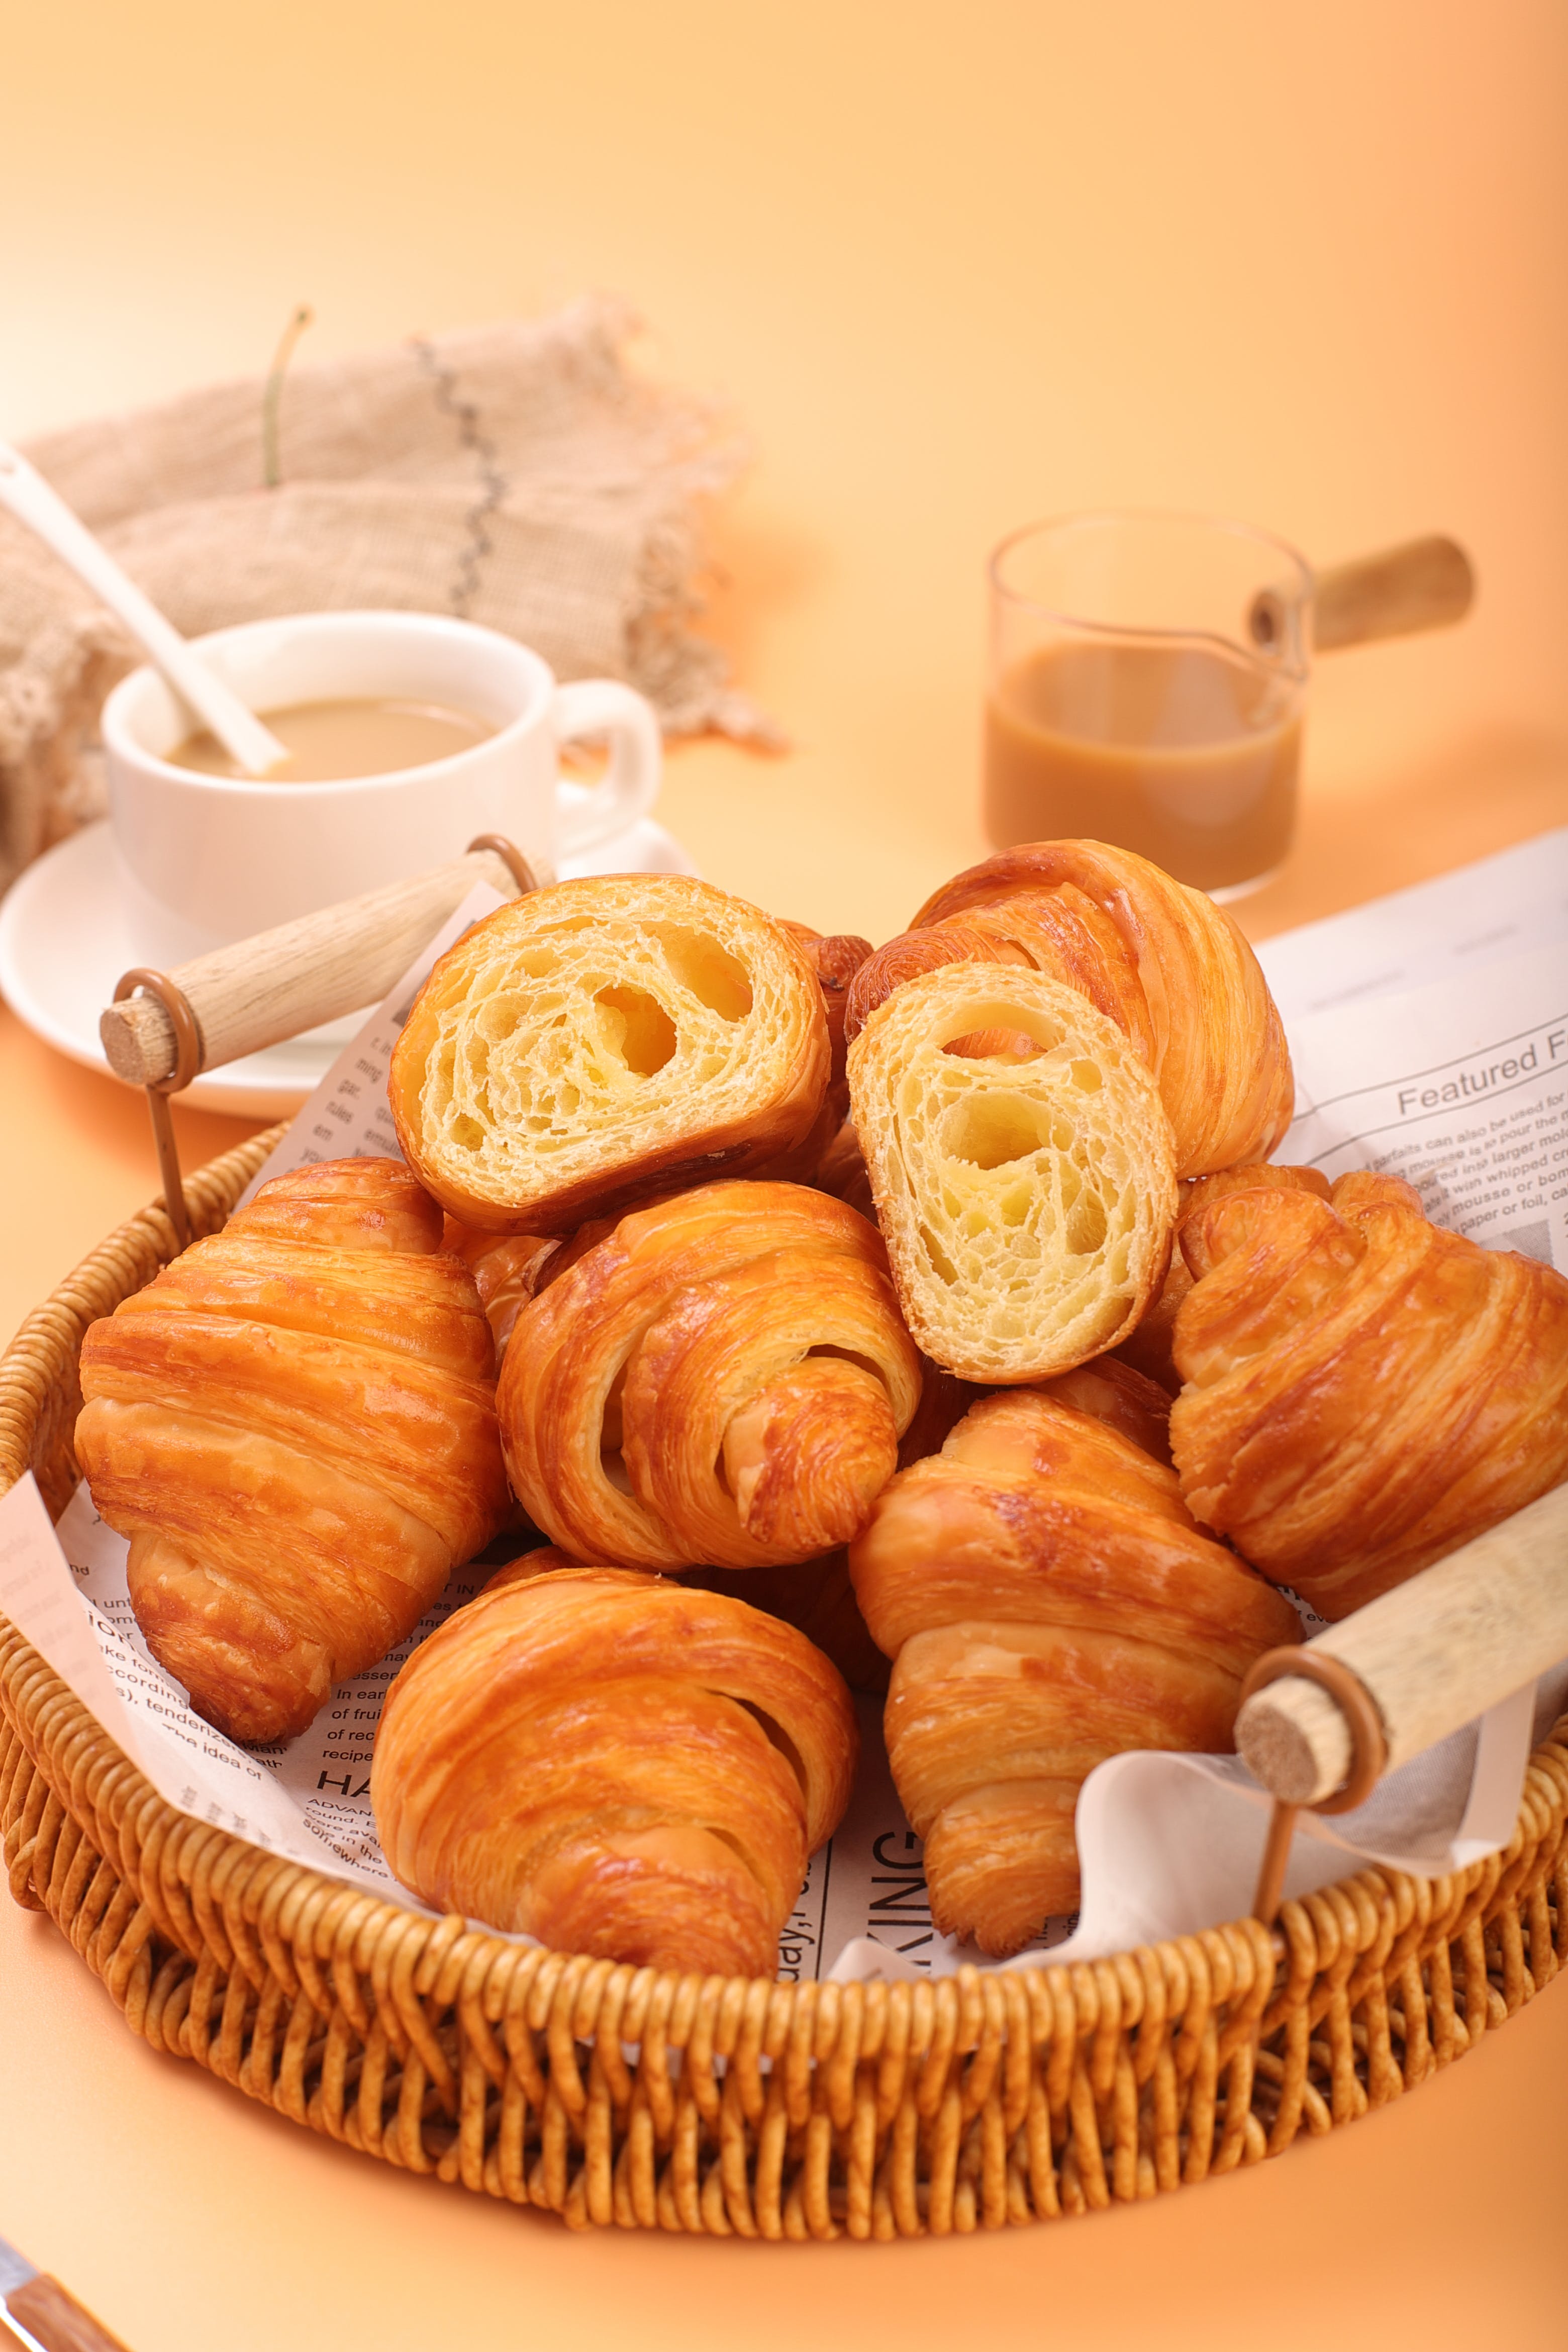
cake, food, tableware, table, ingredient, recipe, staple food, baked goods, serveware, plate, cuisine, fast food, produce, cup, dishware, dish, finger food, sweetness, baking, viennoiserie, drinkware, fried food, dessert, side dish, Akashiyaki, comfort food, pastry, mug, cider doughnut, snack, junk food, american food, breakfast, coffee cup, croissant, teacup, wood, danish pastry